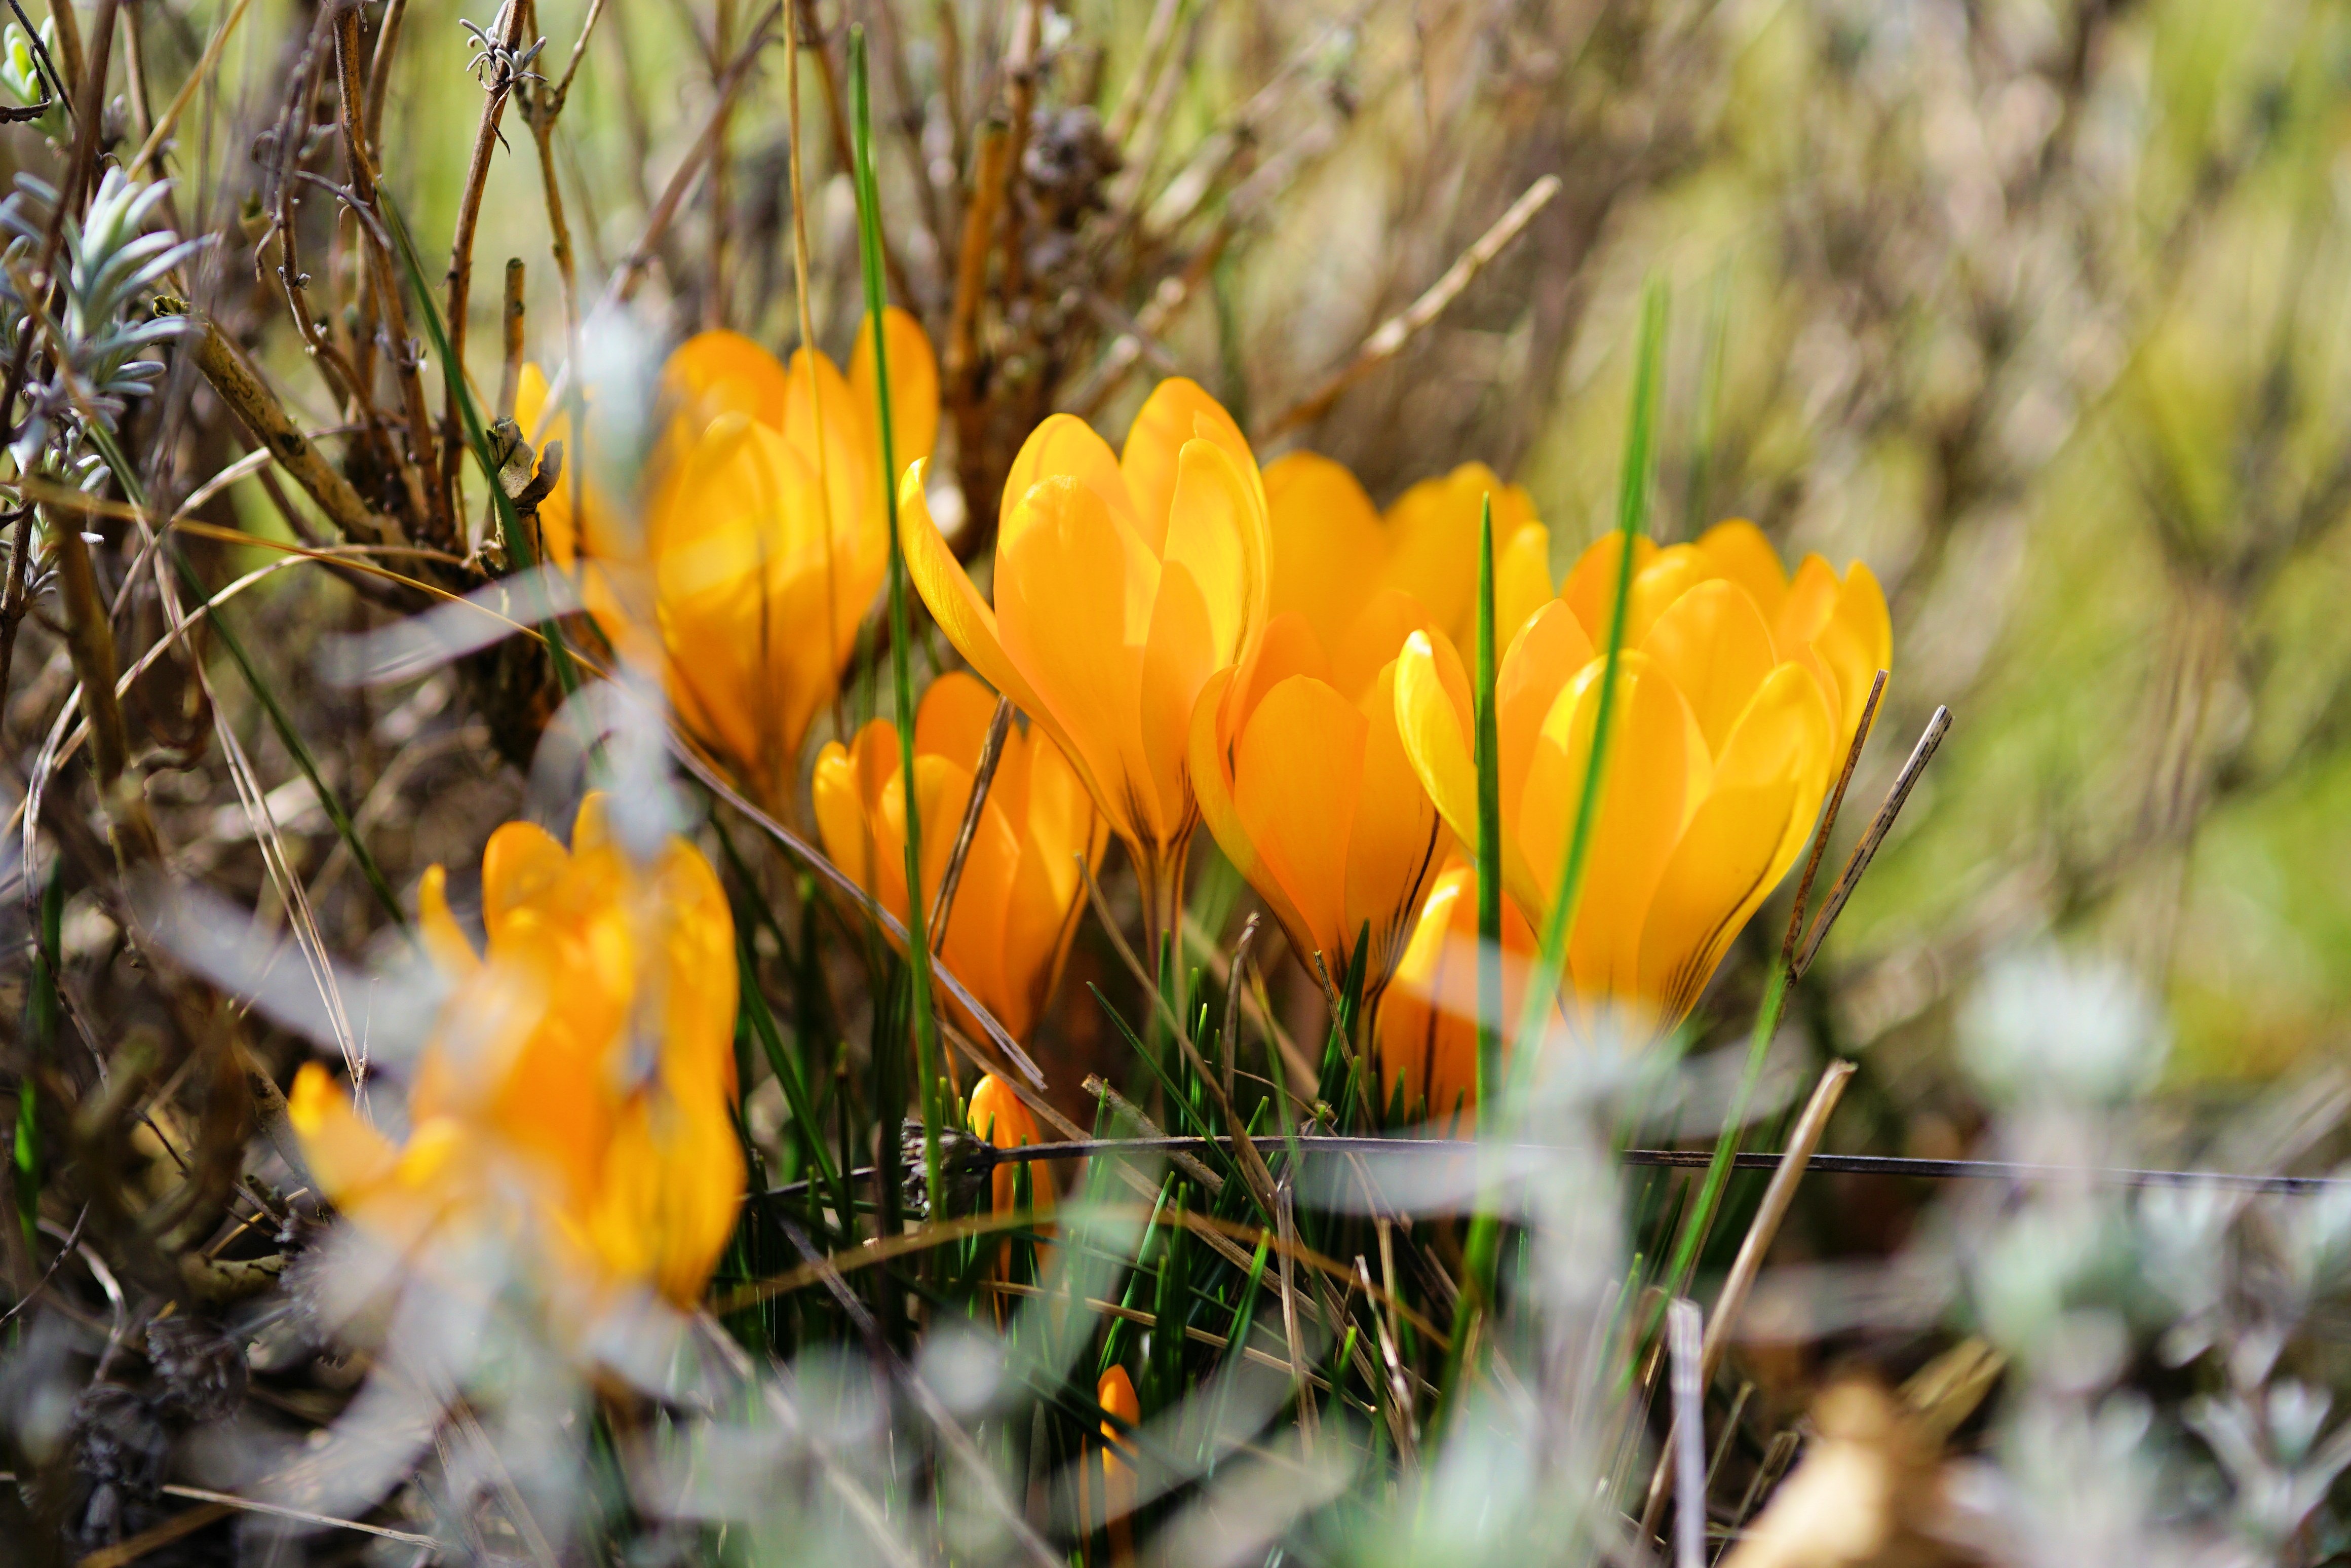
nature, grass, blossom, plant, meadow, sunlight, leaf, flower, bloom, spring, autumn, botany, colorful, yellow, garden, flora, season, wildflower, crocus, early bloomer, spring flower, macro photography, fr hlingsanfang, flowering plant, b hen, land plant